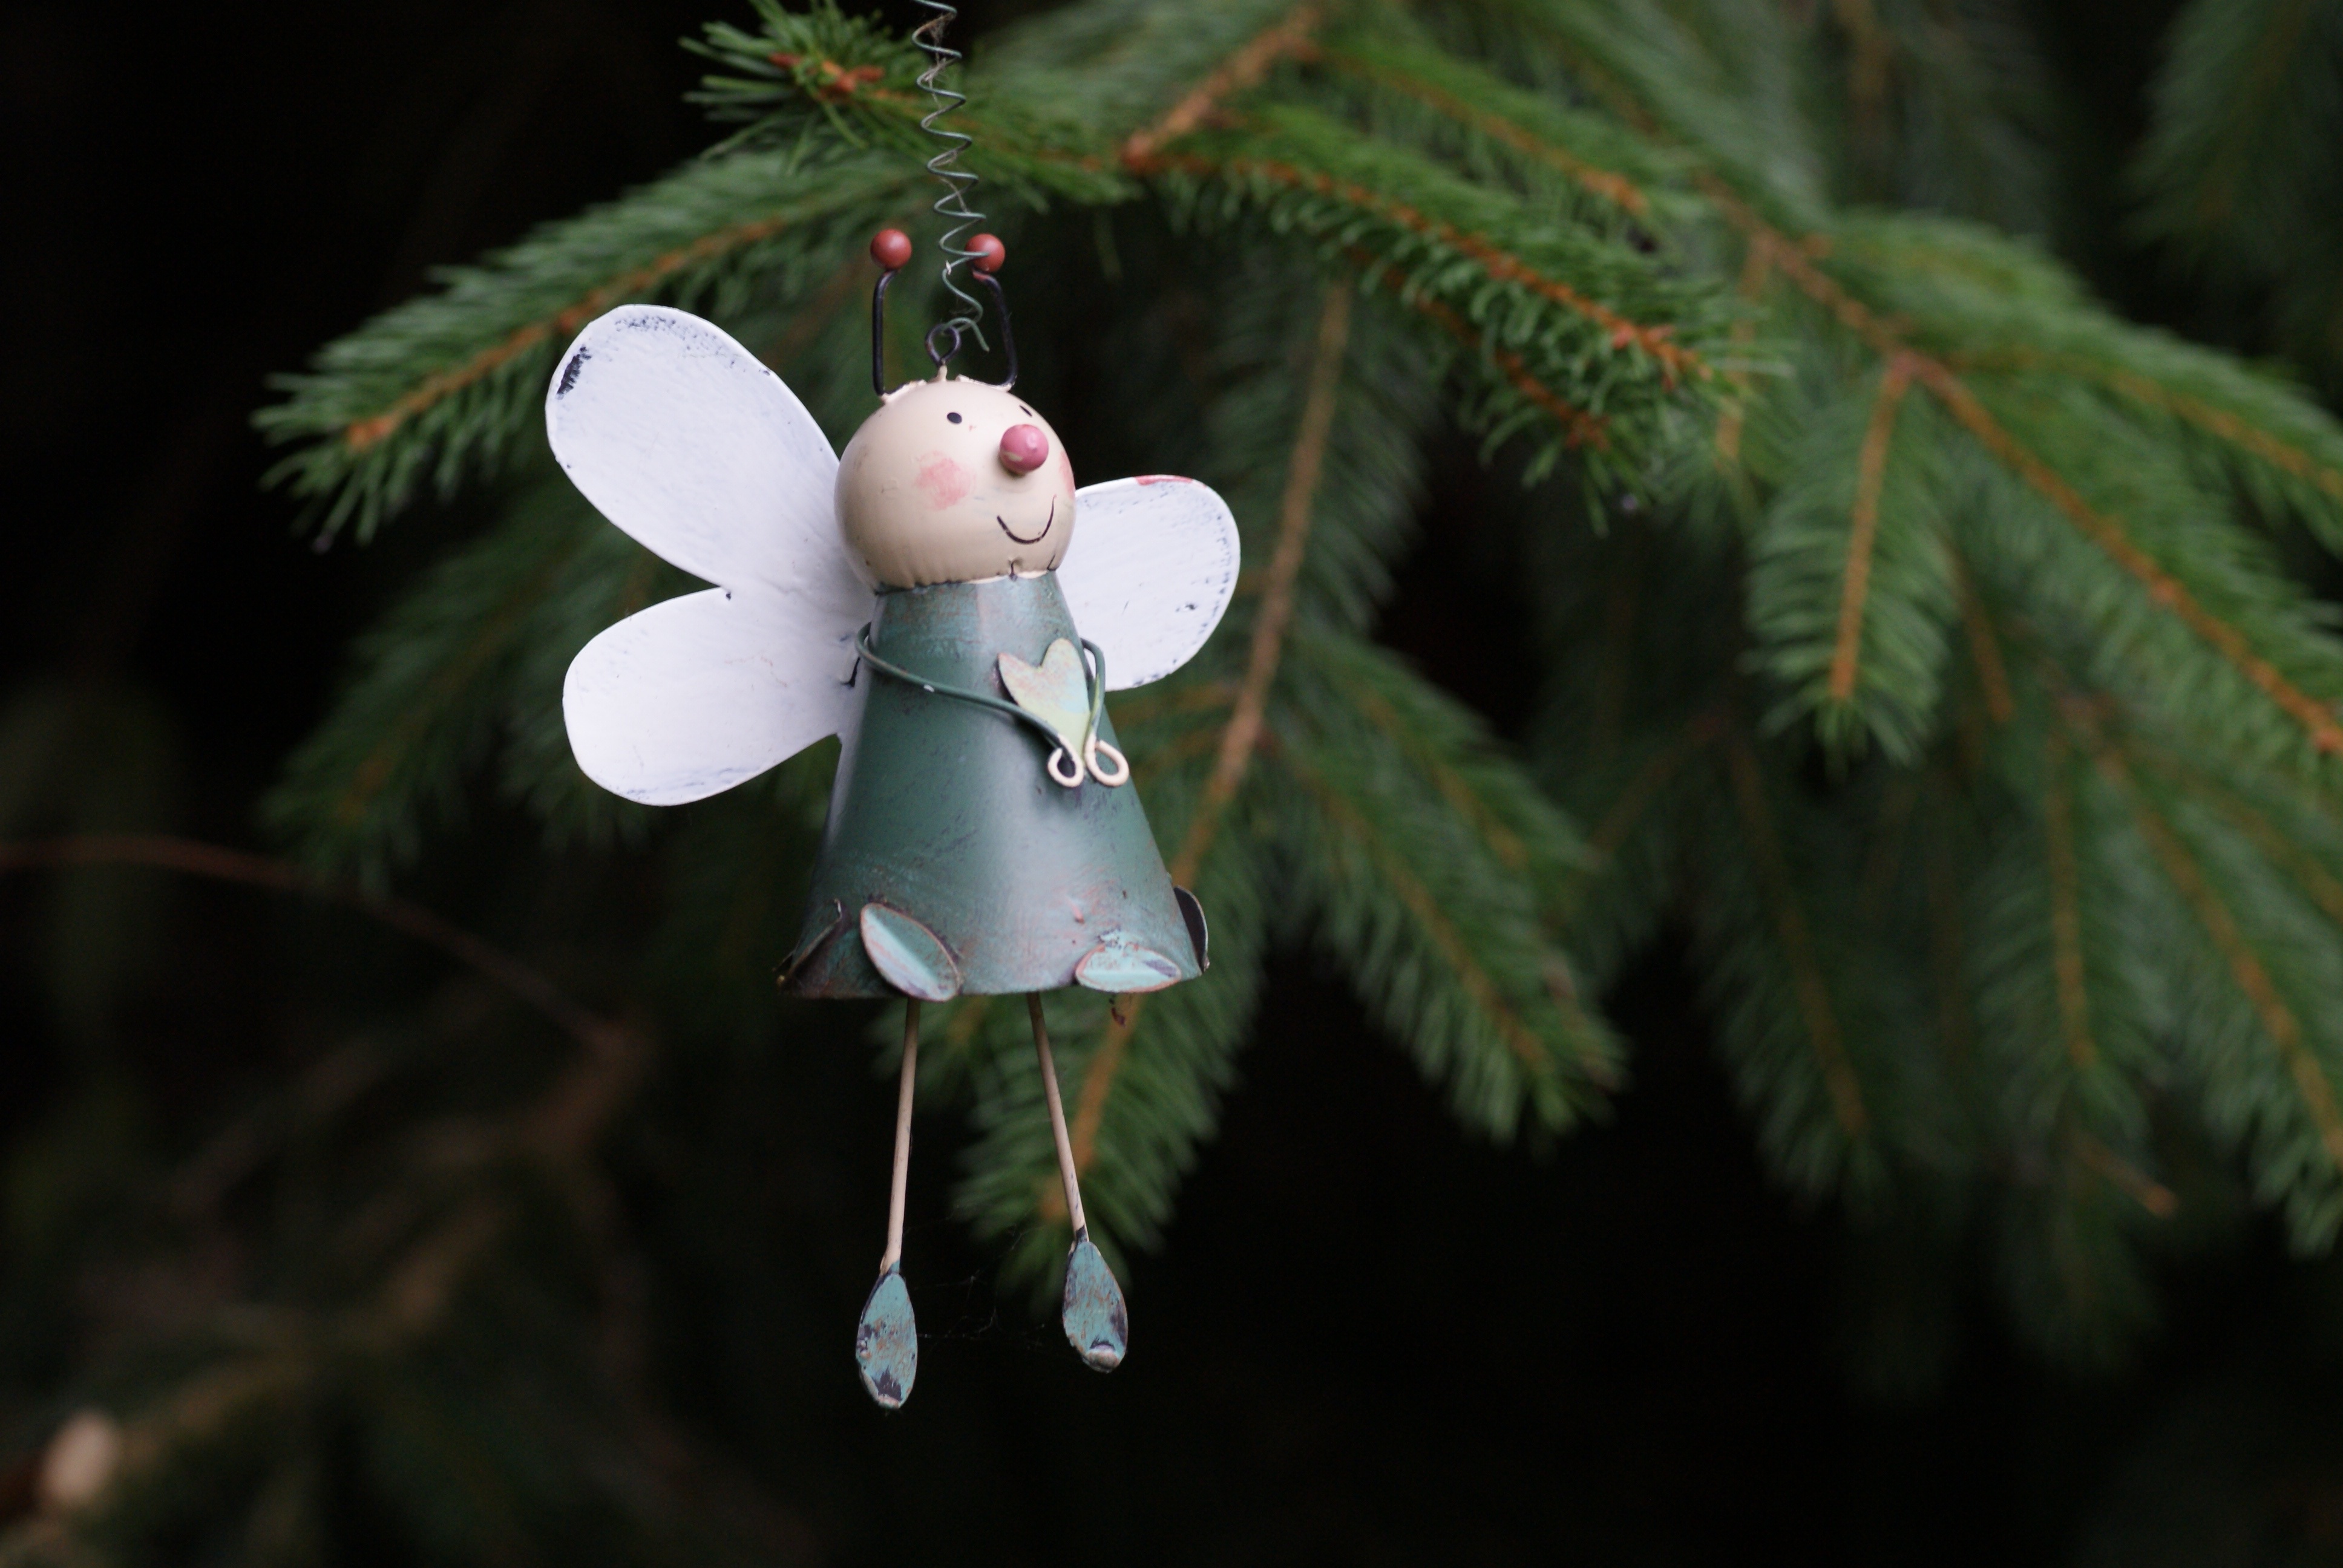
tree, branch, plant, vintage, leaf, flower, green, metal, botany, christmas, flora, angel, art, macro photography, flowering plant, woody plant, land plant